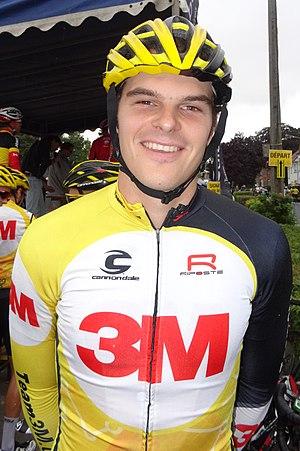
Reportage photographique réalisé le samedi 30 août à l'occasion du départ et de l'arrivée du Grand Prix des commerçants de Templeuve 2014 à Templeuve (Tournai), Belgique.
La 1ʳᵉ édition du Grand Prix des commerçants de Templeuve a eu lieu le 30 août 2014 à Templeuve. La course fait partie du calendrier UCI Europe Tour 2014 en catégorie 1.2, elle constitue également la neuvième manche de la Topcompétition 2014 : la finale. Elle est remportée par le Belge Oliver Naesen, qui parcourt les 179 kilomètres en 4 h 14 min 22 s. Il est immédiatement suivi par le Polonais Łukasz Wiśniowski et par le Belge Gaëtan Bille. La Topcompétition est remportée par Kenneth Van Rooy avec 139 points, suivi de Gaëtan Bille avec 129 points et d'Oliver Naesen avec 124 points. Tim Vanspeybroeck, leader de la Topcompétition durant trois manches, termine quatrième avec 112 points. Soixante-seize coureurs parmi les 180 qui ont pris le départ franchissent la ligne d'arrivée.